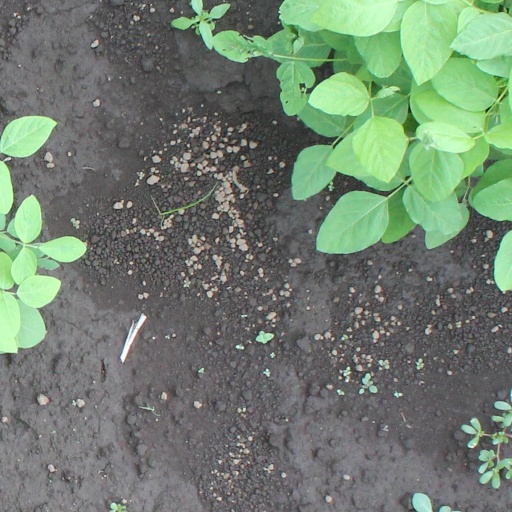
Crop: soybean